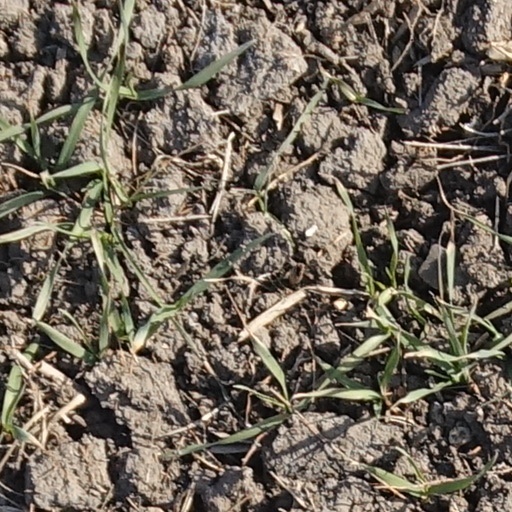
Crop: wheat